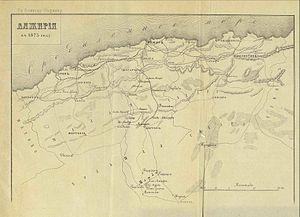
Carte de l’Algérie de 1875 ( Alexeï Nikolaïevitch Kouropatkine ) Русский: Карта Алжира 1875 года (Алексей Николаевич Куропатки)
Les relations entre l'Algérie et la Russie sont les relations bilatérales entre les deux pays, l'Algérie et la Russie. La Russie a une ambassade à Alger, et l'Algérie a une ambassade à Moscou.